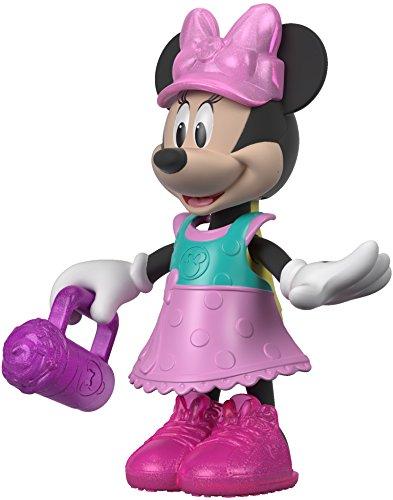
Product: Fisher-Price Disney Minnie, Barista
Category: Toys & Games | Dolls & Accessories | Playsets
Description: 5-inch 12,7cm Minnie Snap 'n Pose fashion figure.
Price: $18.93
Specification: ProductDimensions:3x7x8.5inches|ItemWeight:7.2ounces|ShippingWeight:10.2ounces|ASIN:B079J9QFJ1|Itemmodelnumber:FPK51|Manufacturerrecommendedage:24months-6years